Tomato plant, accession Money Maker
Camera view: horizontal (90 deg, fisheye); turntable rotation: 240 degrees
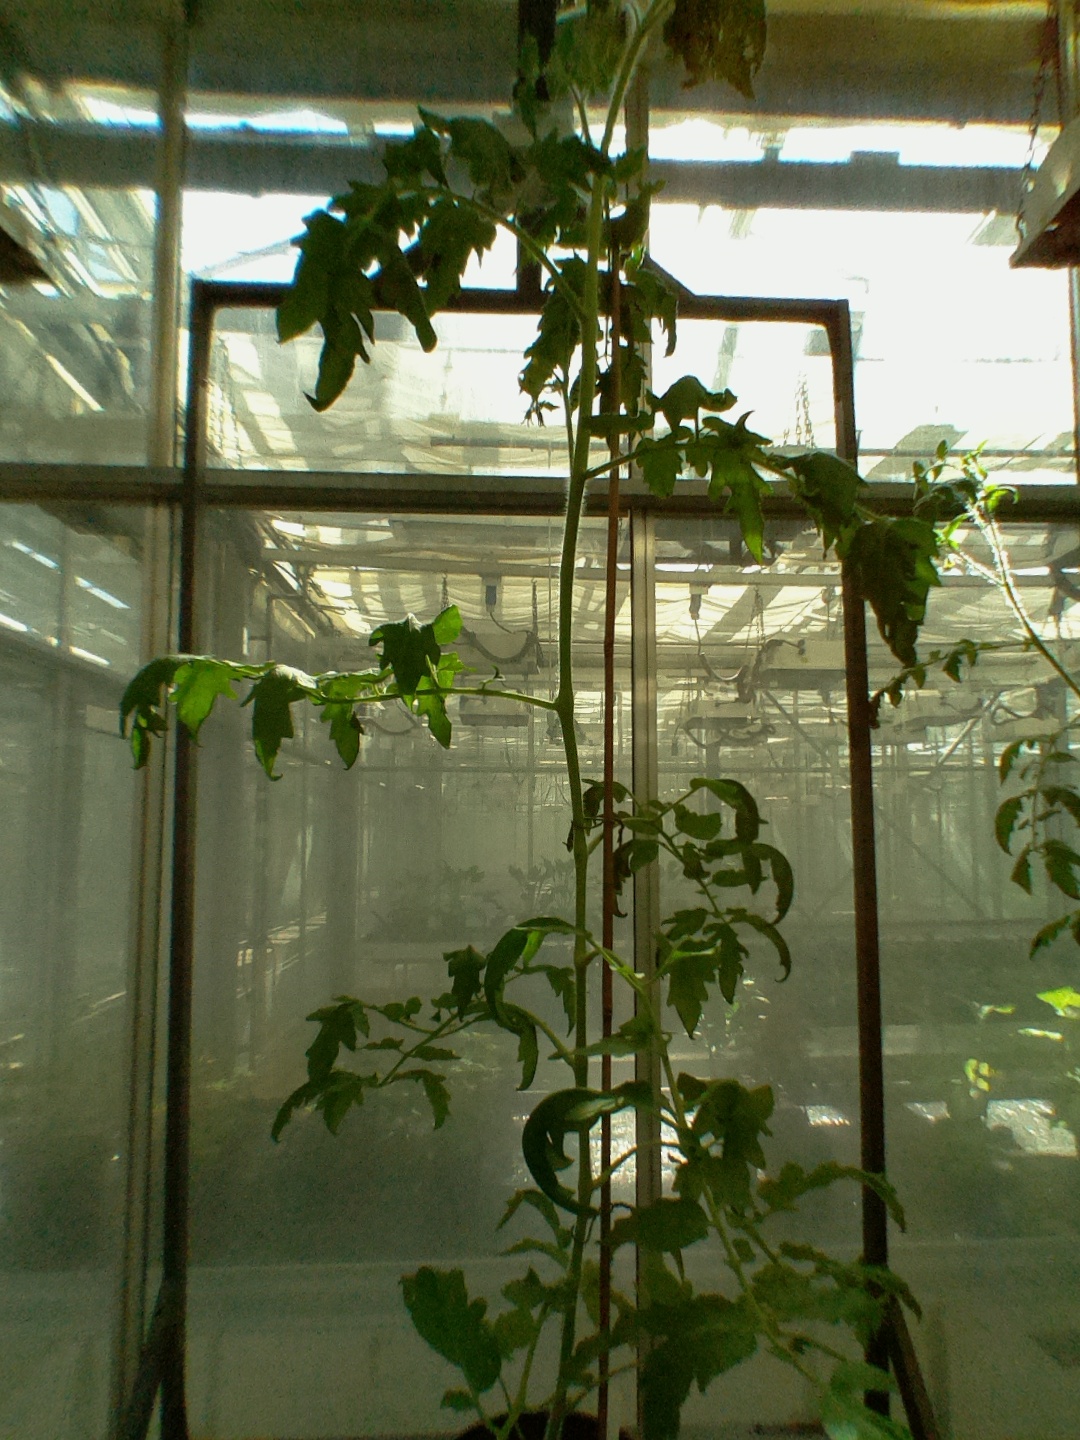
BBCH growth stage 64: 40%-50% of flowers open